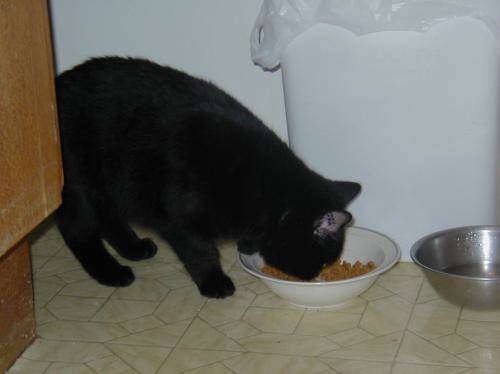
Label: cat